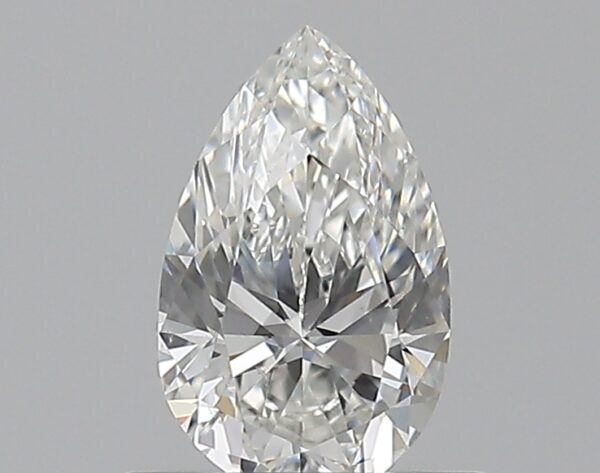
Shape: pear
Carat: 0.5
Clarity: SI1
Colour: G
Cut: EX
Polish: EX
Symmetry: VG
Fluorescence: N
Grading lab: GIA
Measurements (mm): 6.9 x 4.31 x 2.71